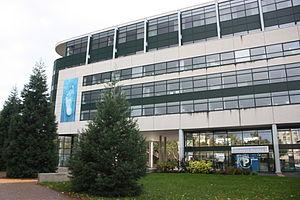
Bâtiment Présidence de l'Université Rennes 2 Haute Bretagne
L’université Rennes 2, dont le nom administratif est Rennes-II est, avec l’université de Rennes 1, l’une des deux universités rennaises. Elle a été créée en 1969, issue de l’ancienne faculté de lettres de l’université de Rennes dont l’origine remonte à la création de l’université ducale de Bretagne en 1460 à Nantes.